Buruni (North Africa)

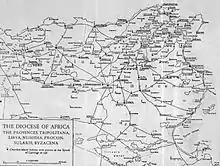
Dioceses of Africa, 256.

Some time after Commodus a Christian community formed in the city which was known as the "episcopus Buronitanus". The community developed as an ancient Latin Rite Bishopric of the Roman province of Africa Proconsolare, suffragan of the Archdiocese of Carthage. The only bishop of Buruni known to us, was Fausto, a Catholic mentioned at the end of the 5th century by Victor of Vita in his history of the Vandal persecution.